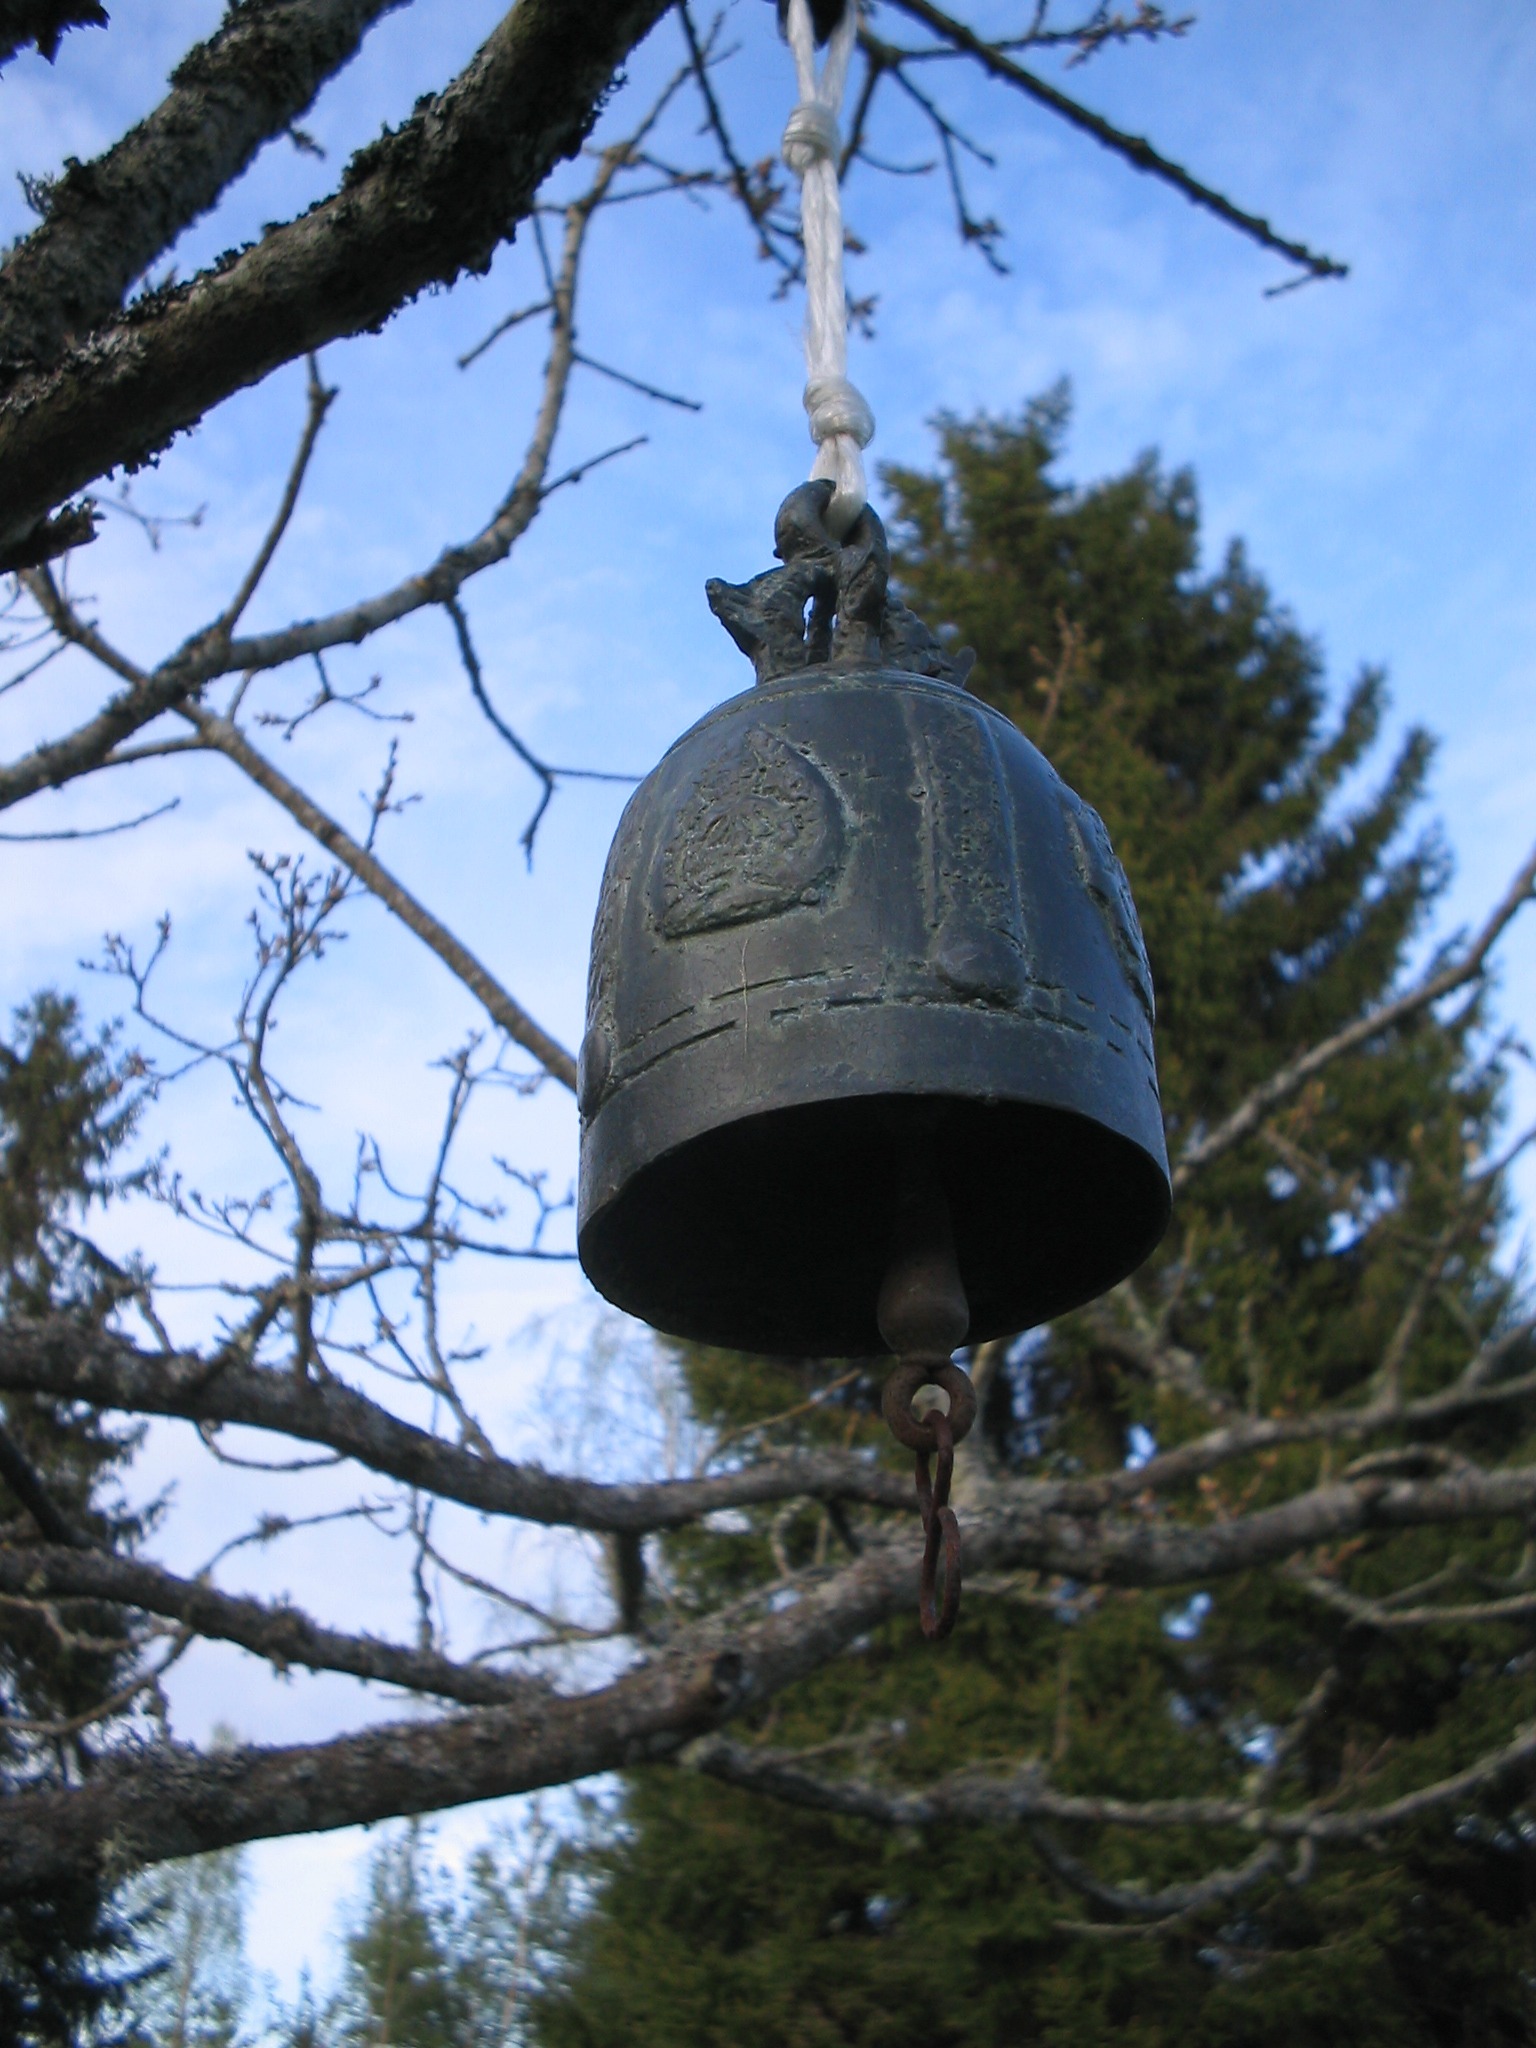
watch, tree, bell, garden, lighting, church bell, sky blue